John Frederick Herbert

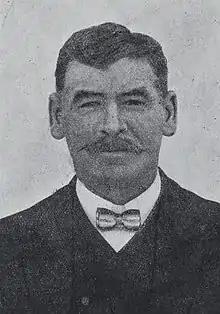

John Frederick Herbert (16 September 1868 – 26 June 1943) was an Australian politician who represented the South Australian House of Assembly multi-member seat of Wallaroo from 1912 to 1918. He represented the United Labor Party until he joined the National Party in the 1917 Labor split.